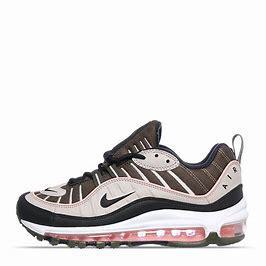
Brand: Nike
Model: Air Max 98